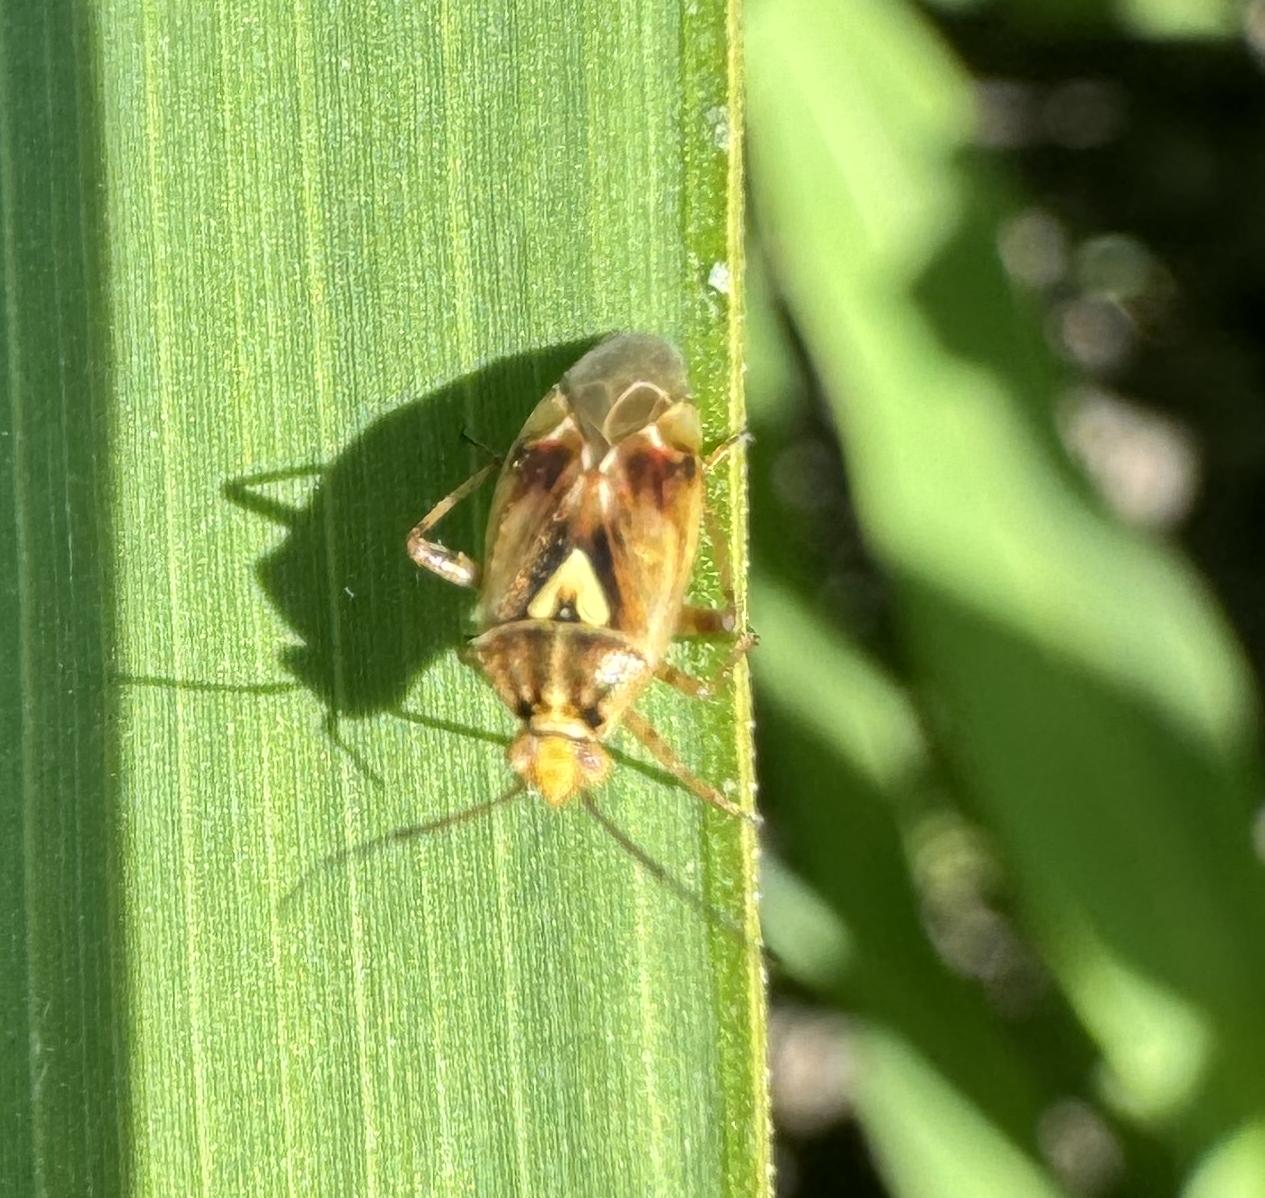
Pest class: lygus_bug